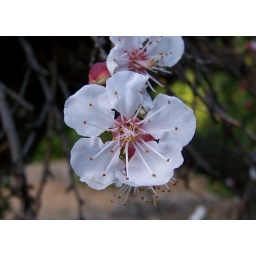
A flower on an appricot tree in the orchard next to my house.